U.S. Commission on National Security/21st Century

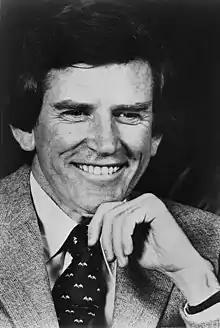
Gary Hart

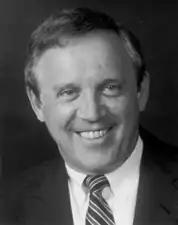
Warren Rudman

"New World Coming: American Security in the 21st Century" was the first report completed by the Commission. Released on 15 September 1999, it attempts to provide a picture of the international security environment within the first quarter of the 21st century and the anticipated role of the US in that environment. The Commission anticipates an increasingly technologically, economically, and socially integrated world, i.e. increasing globalization amidst social and political fragmentation. The report provides twelve basic assumptions of that environment and fourteen conclusions based on those assumptions.